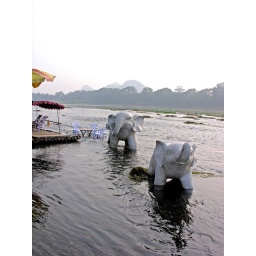
Notice the tables and chairs in the river so you could sit and soak your feet as you eat.